Air Iceland Connect

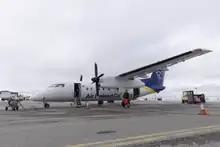
Air Iceland Connect Dash 8-200 at Nuuk Airport

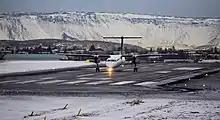
An Air Iceland Connect aircraft is taxiing at Reykjavík Airport

Air Iceland Connect operated to the following destinations under its own name, before its operations were integrated with Icelandair's in March 2021.